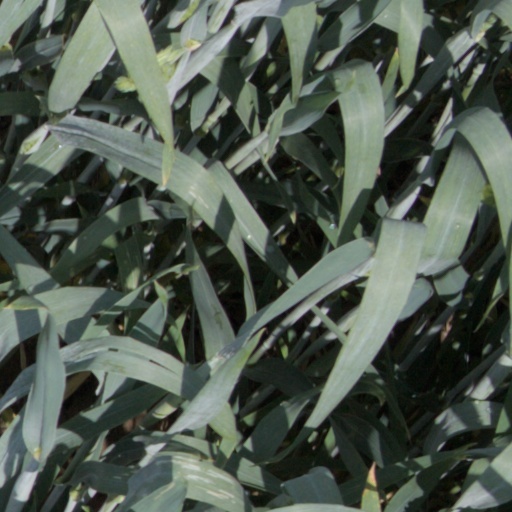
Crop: wheat